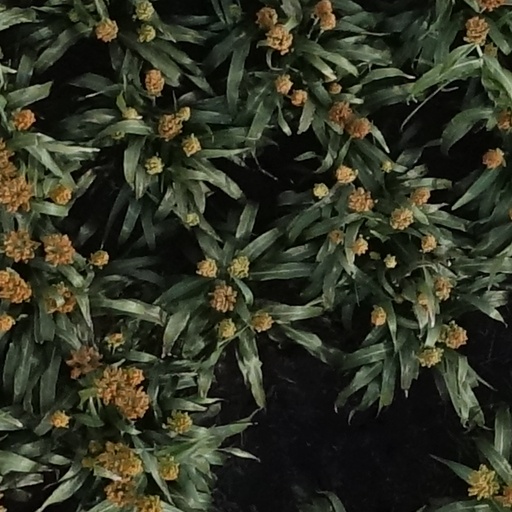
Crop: sorghum